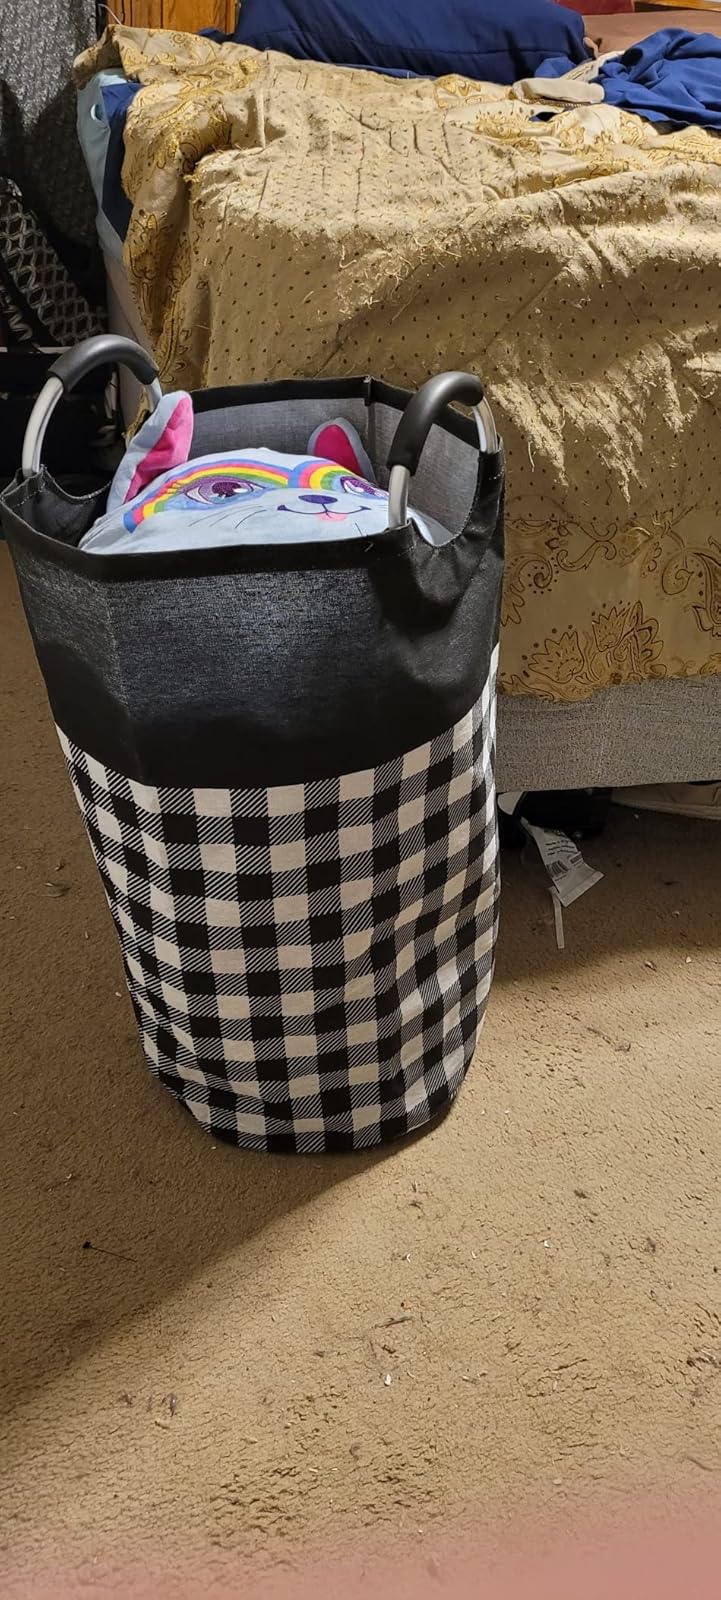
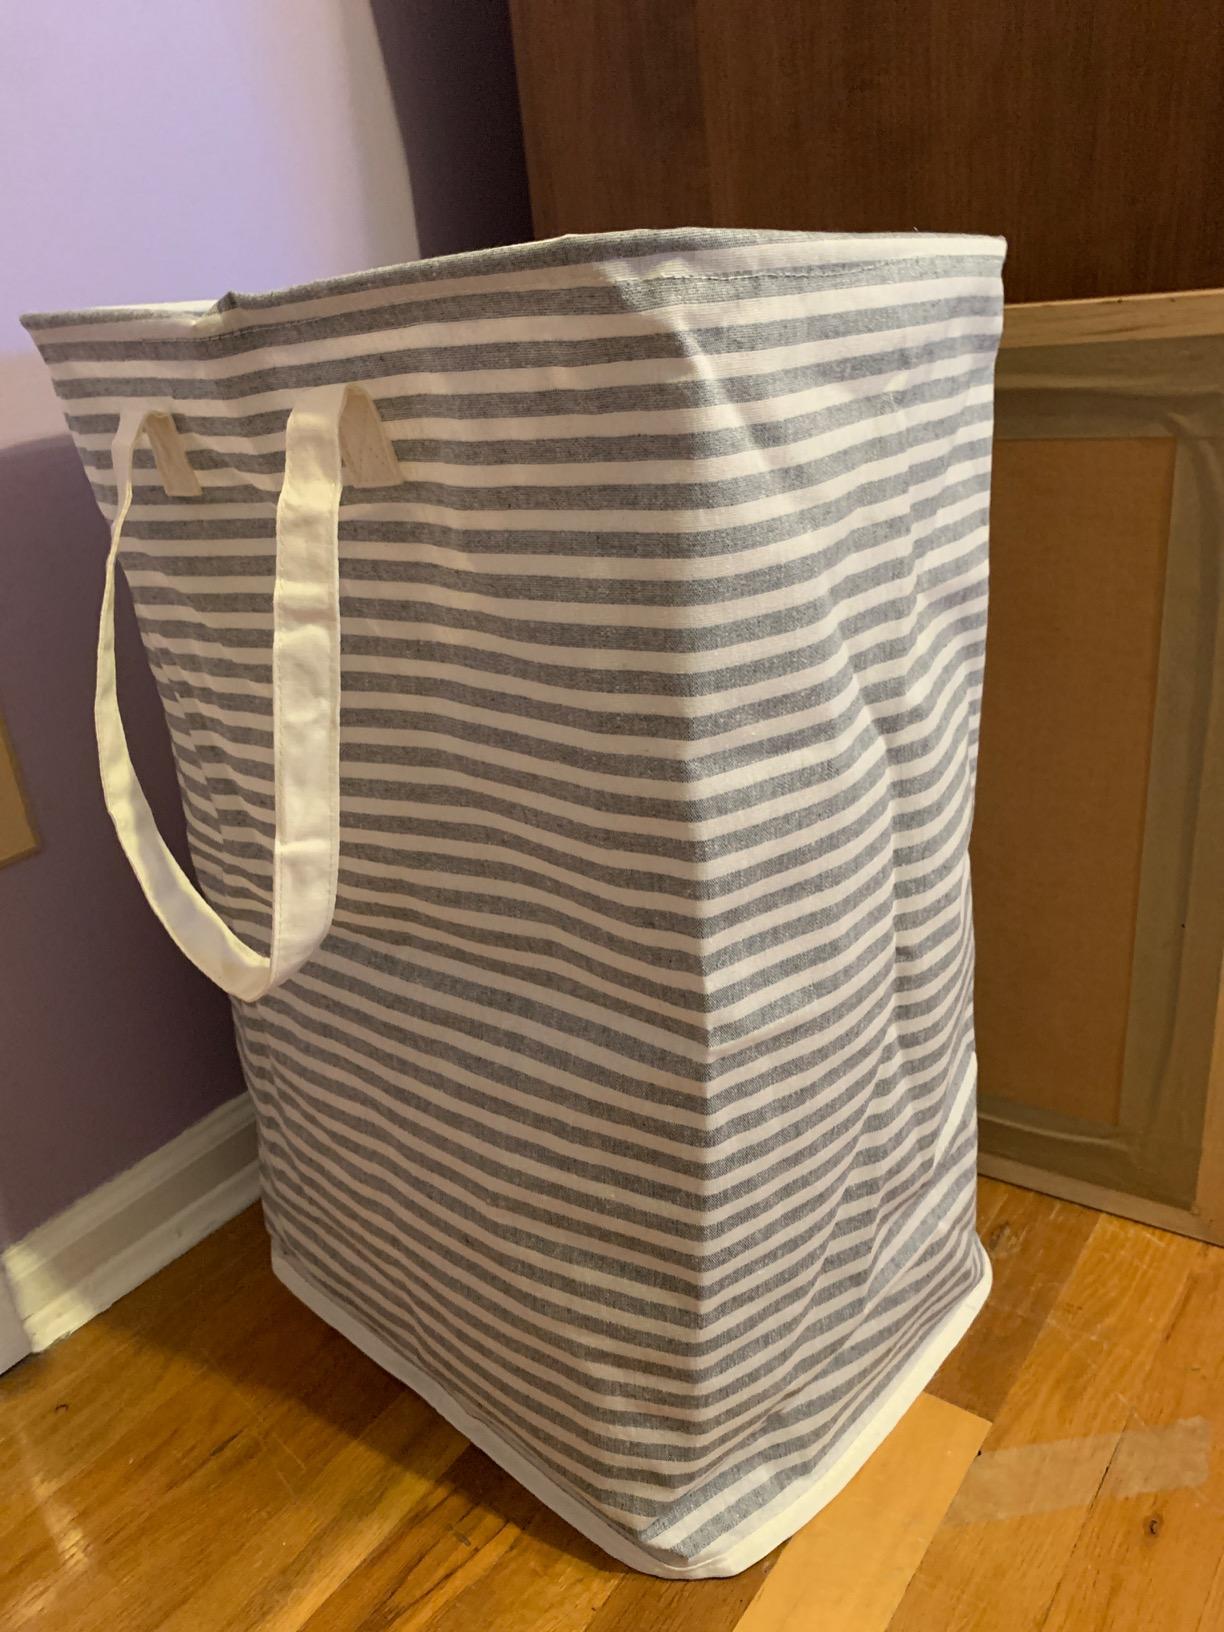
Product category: items_hamper
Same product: no